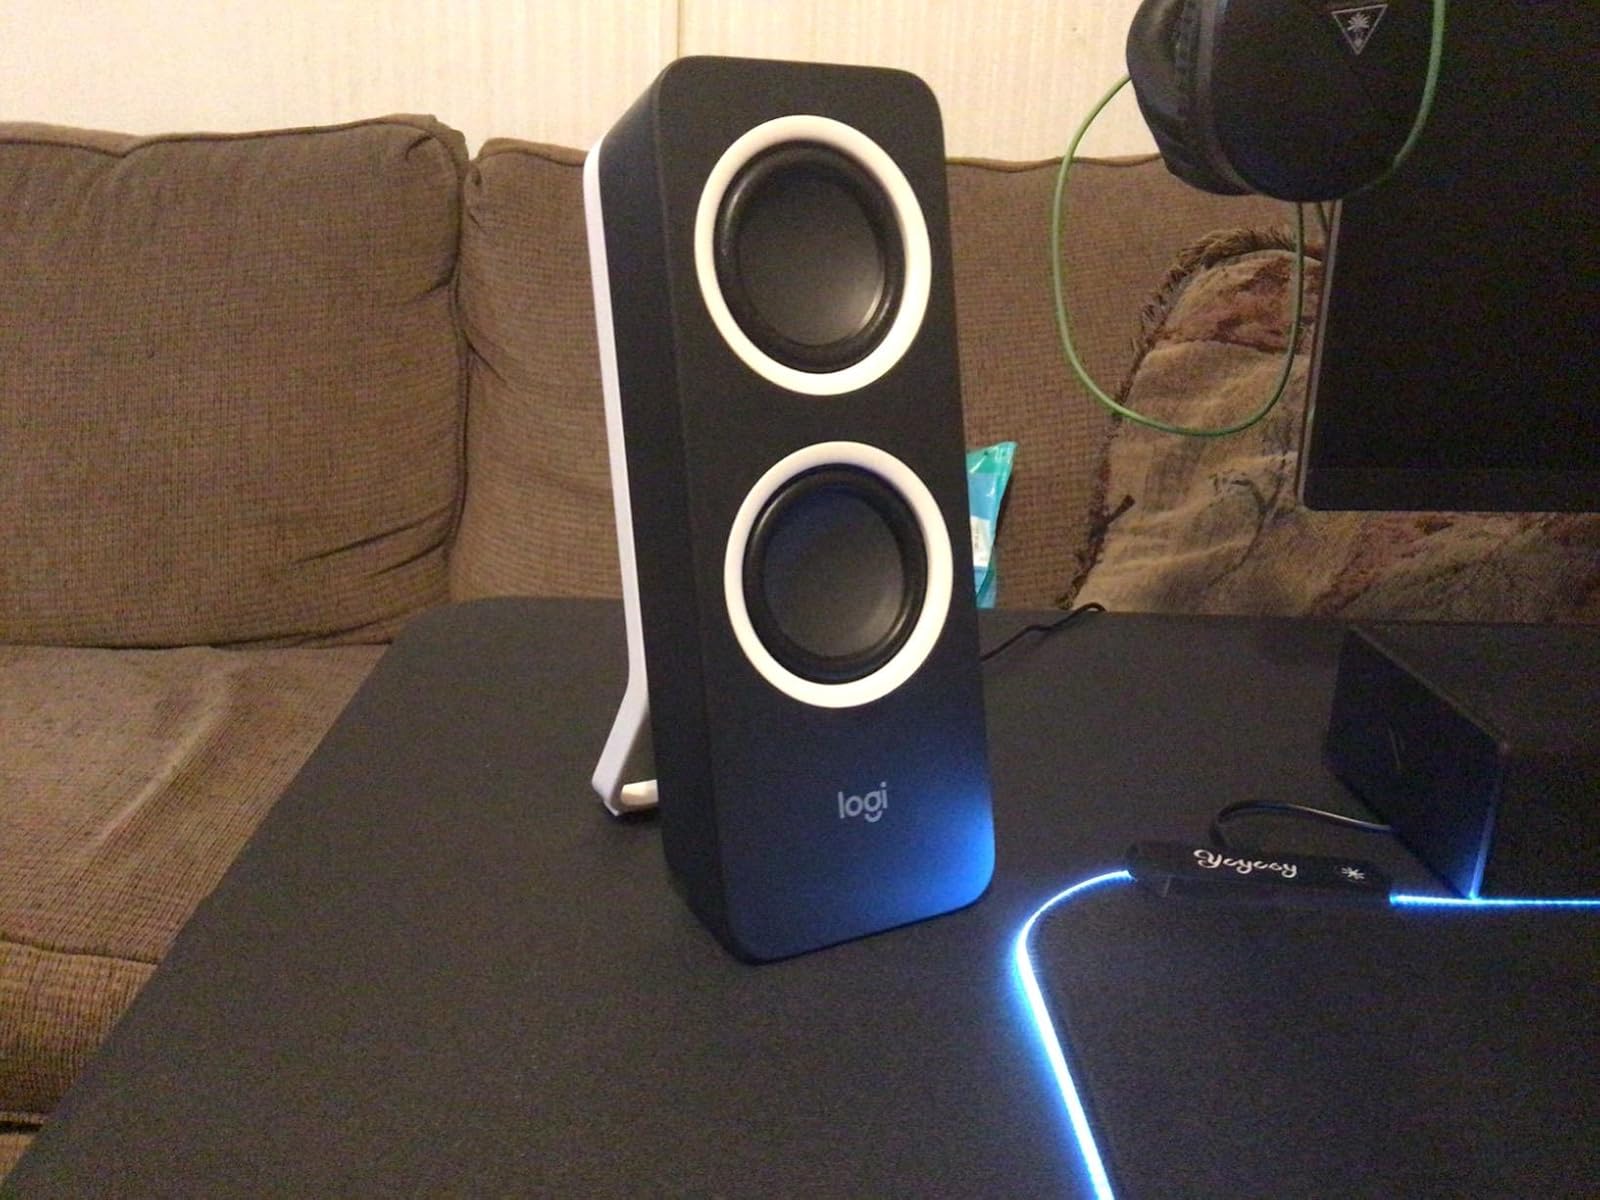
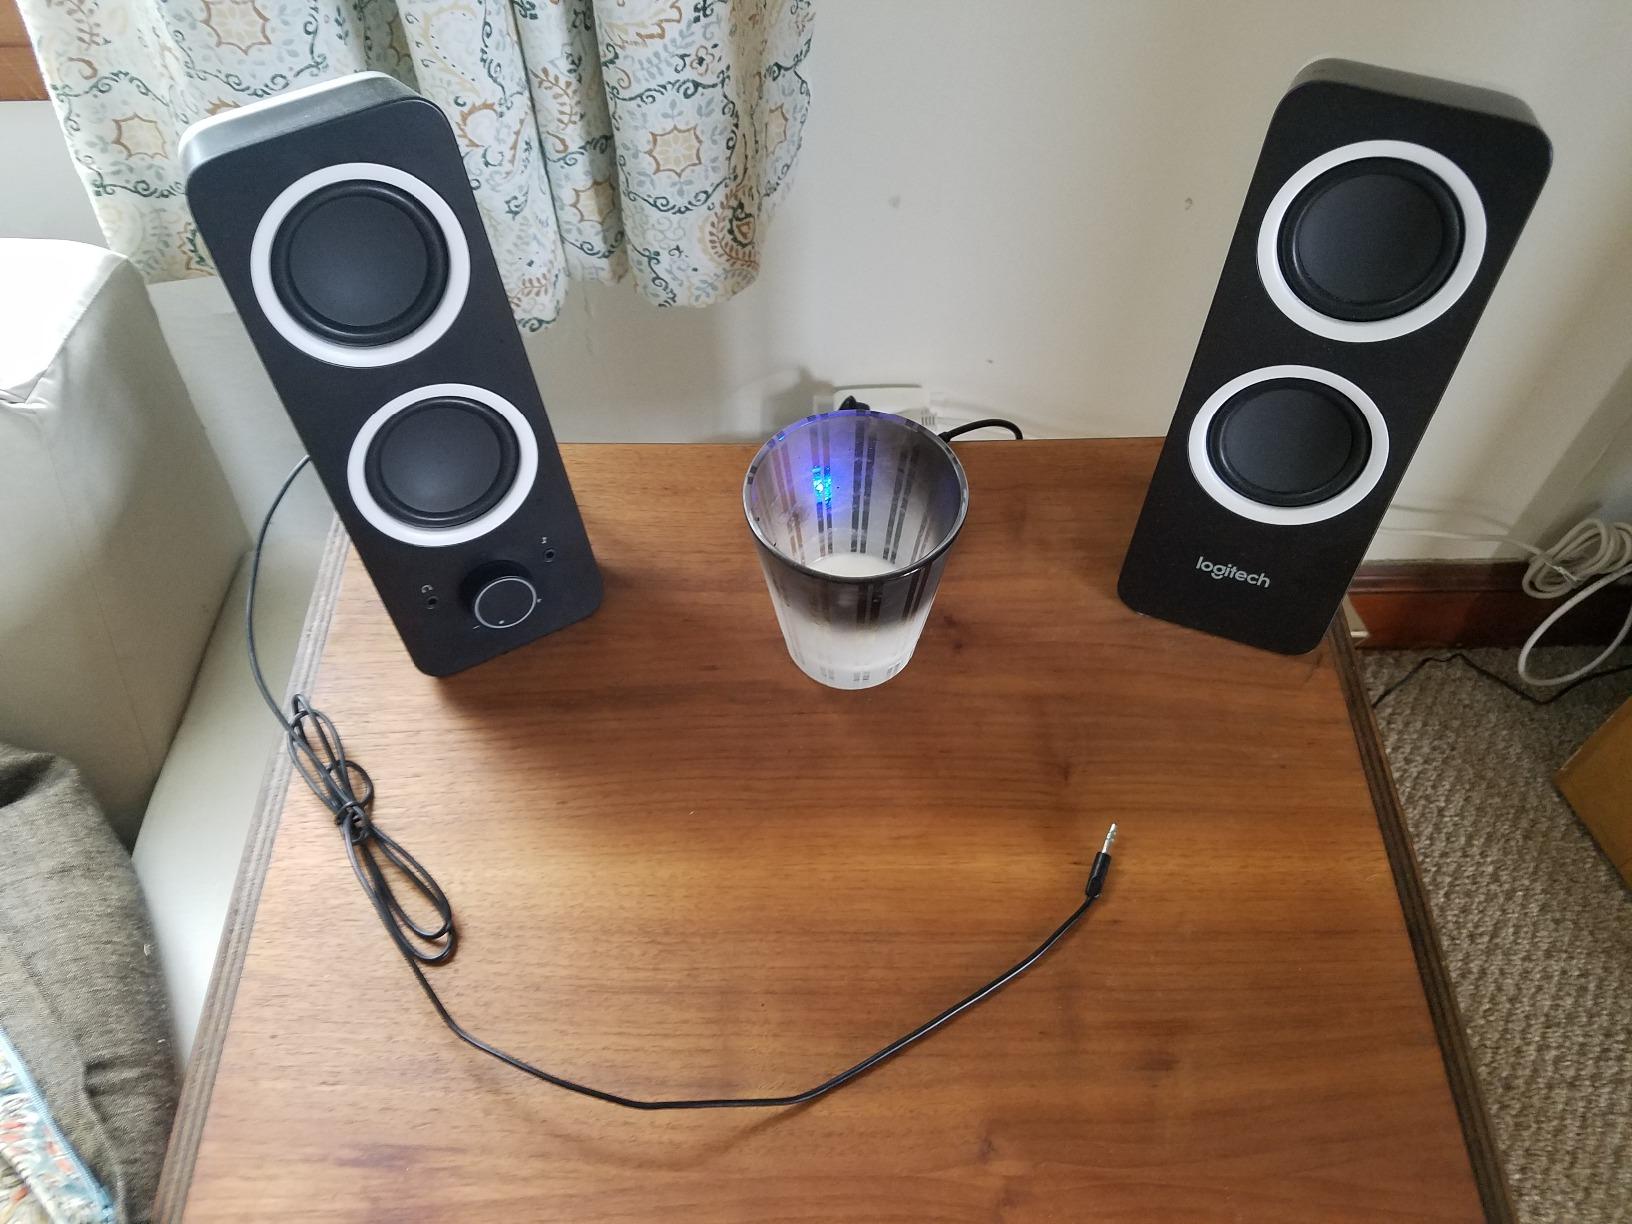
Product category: speaker
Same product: yes